Émilie de Beauharnais

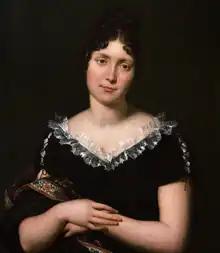

Émilie de Beauharnais, comtesse de Lavalette (1781–1855), was a French court official, "dame d'atour" to Empress Joséphine of France.